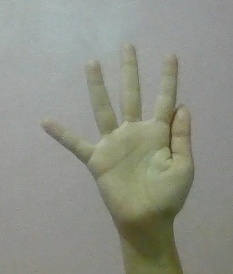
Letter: sheen